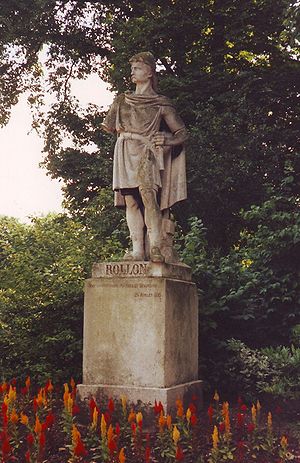
Rollo
Statue af Rollo i Rouen.
Rollo var en vikingehøvding, der blev den første hertug af Normandiet i Frankrig. Han blev stamfader til Normandiets hertugslægt, der efter den normanniske erobring af England i 1066 også blev konger af England.